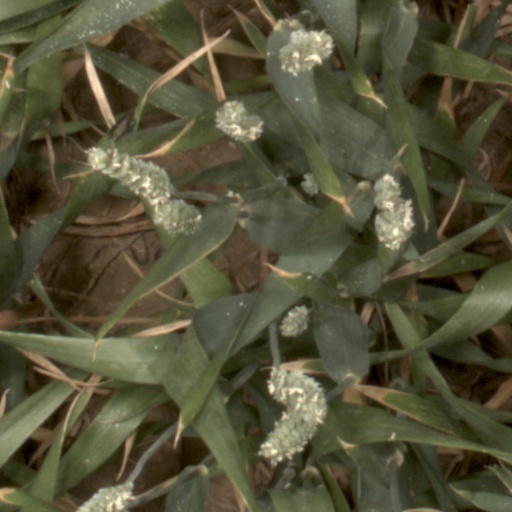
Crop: wheat